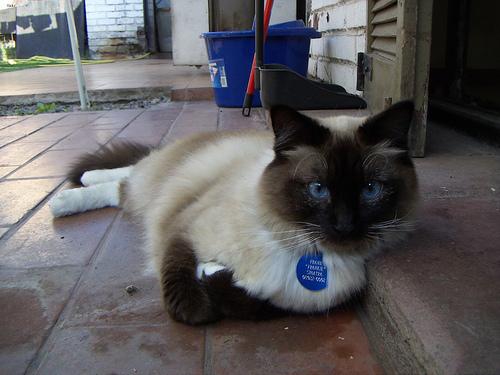
Breed: Birman